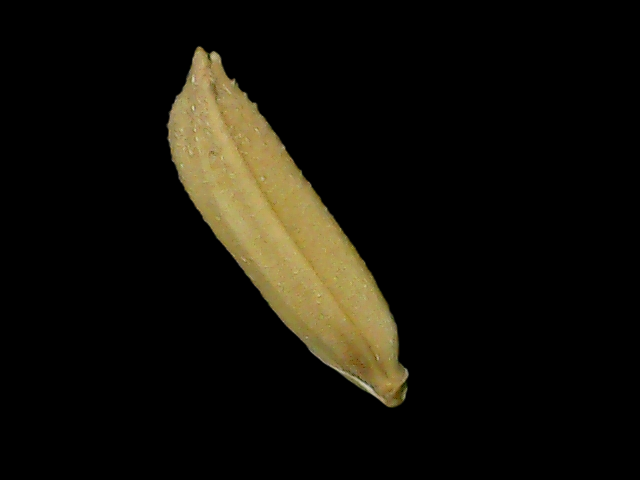
Rice variety: Bd75